Nabil Fekir

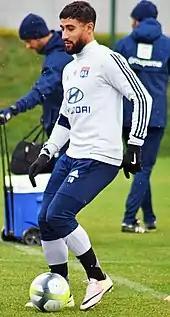
Fekir in training with Lyon in 2017

Upon calling him for the France senior squad in March 2015, manager Didier Deschamps said that "Fekir is a player with great potential. I consider that he can bring us something different. He plays in a different role to the others. He can score and set up others to score well."